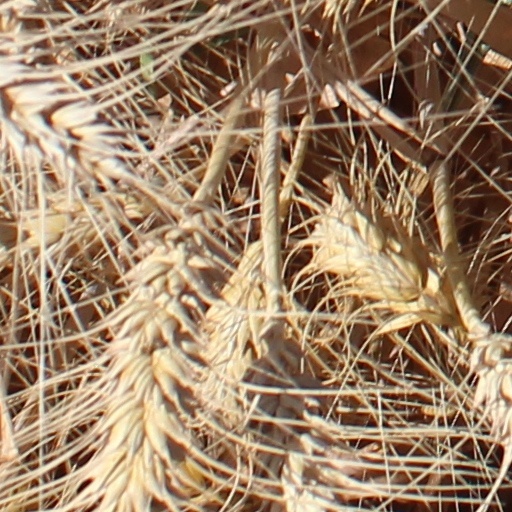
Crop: wheat